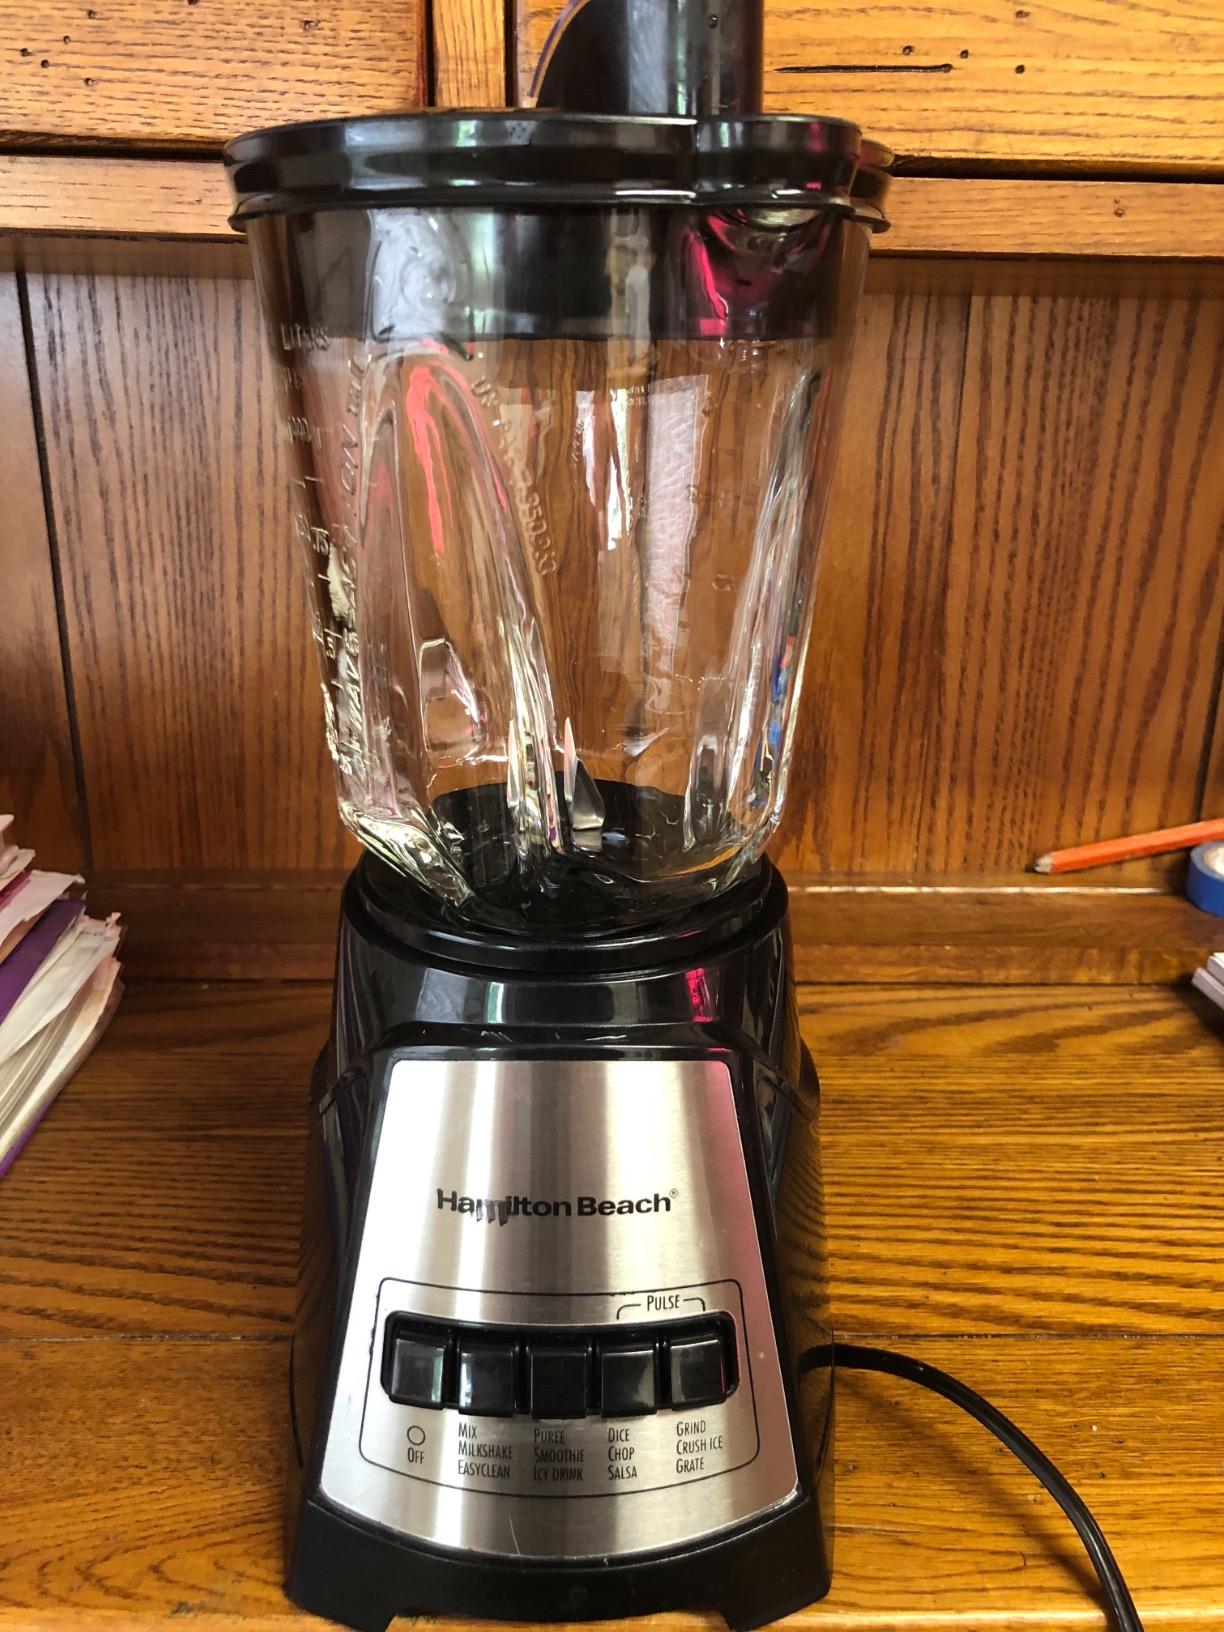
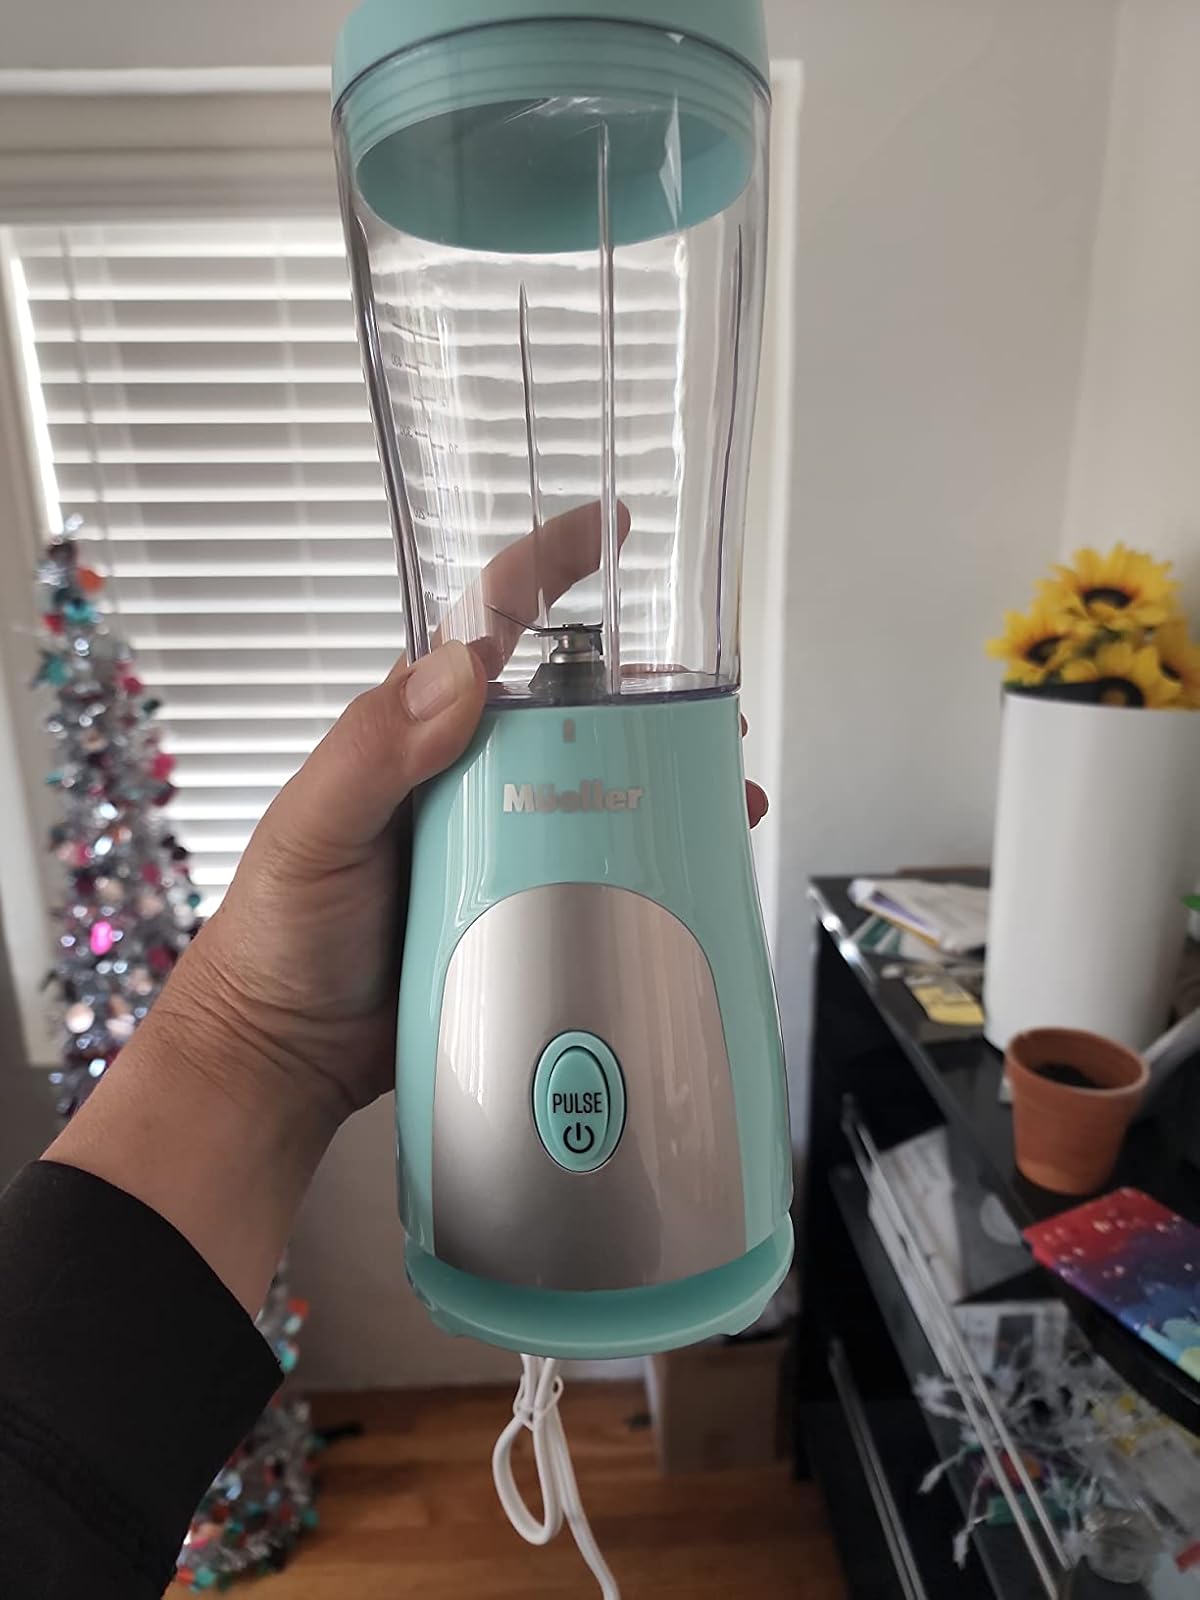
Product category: items_blender
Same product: no